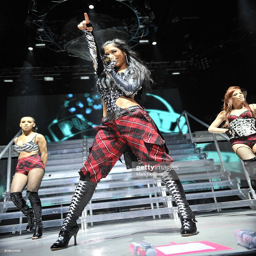
dancer , pop artist and dancer of pop artist perform on stage .